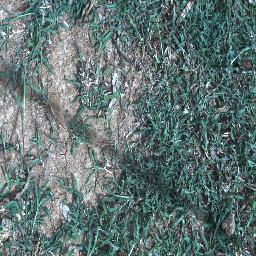
Label: negative